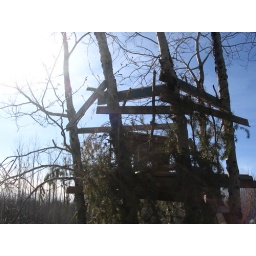
A poorly built tree house we saw in the trials behind my house.